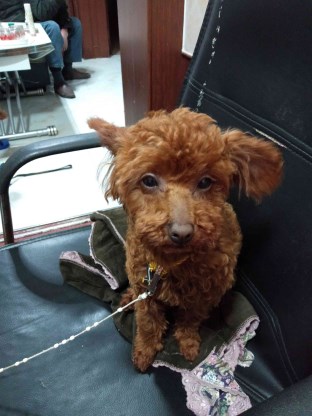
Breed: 7449-n000128-teddy